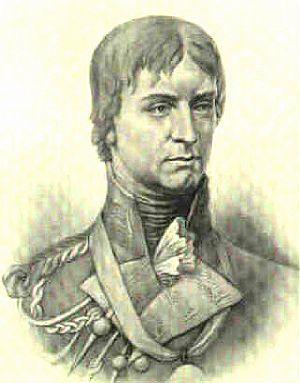
La bataille de la Côa survient dès le début de la troisième invasion française au Portugal, épisode de la guerre péninsulaire. Les forces anglo-portugaises commandées par le brigadier-général Robert Craufurd seront obligées de se retirer face à l'avancée du 6ᵉ corps du maréchal Michel Ney qui s'arrêtera sur la rive est de la Côa afin de faire le siège de la forteresse d'Almeida.
Robert Craufurd, né le 5 mai 1764 au château de Newark en Écosse et mort le 23 janvier 1812 à Ciudad Rodrigo, en Espagne, est un officier général britannique ayant servi durant la guerre d'indépendance espagnole.